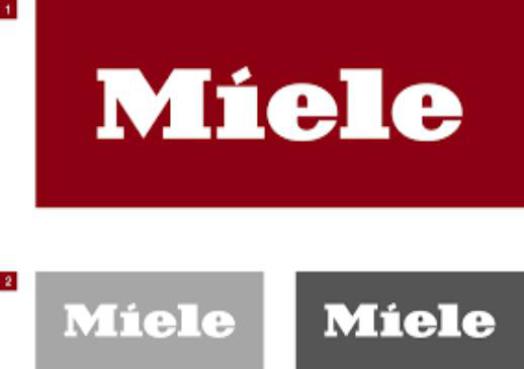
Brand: miele
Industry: Necessities